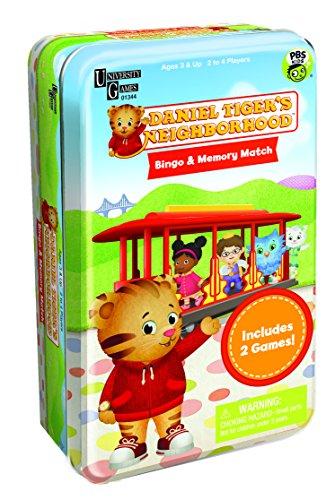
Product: Daniel Tiger's Neighborhood Bingo & Memory Match Tin
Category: Toys & Games | Games & Accessories | Card Games
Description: Identify and match colorful images of Daniel Tiger, his friends, and his family in this two-in-one game.
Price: $10.83
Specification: ProductDimensions:7.8x4.5x2inches|ItemWeight:2.2pounds|ShippingWeight:8.5ounces(Viewshippingratesandpolicies)|Manufacturer:UniversityGames|ASIN:B00KDGXV1G|DomesticShipping:ItemcanbeshippedwithinU.S.|InternationalShipping:ThisitemcanbeshippedtoselectcountriesoutsideoftheU.S.LearnMore|Itemmodelnumber:1344|DatefirstlistedonAmazon:May14,2014